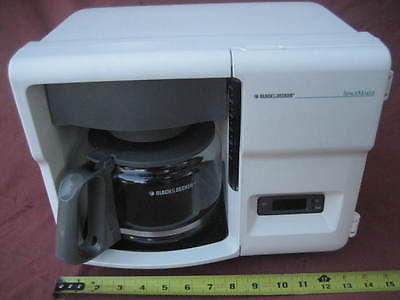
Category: coffee maker